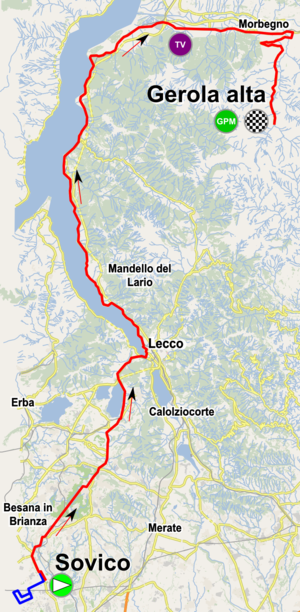
La 29ᵉ édition du Tour d'Italie féminin a lieu du 6 au 15 juillet 2018. La course fait partie de l'UCI World Tour féminin. L'intégralité de la course se déroule en Italie du Nord. Le départ est donné de Verbania tandis que l'arrivée est située à Cividale del Friuli.